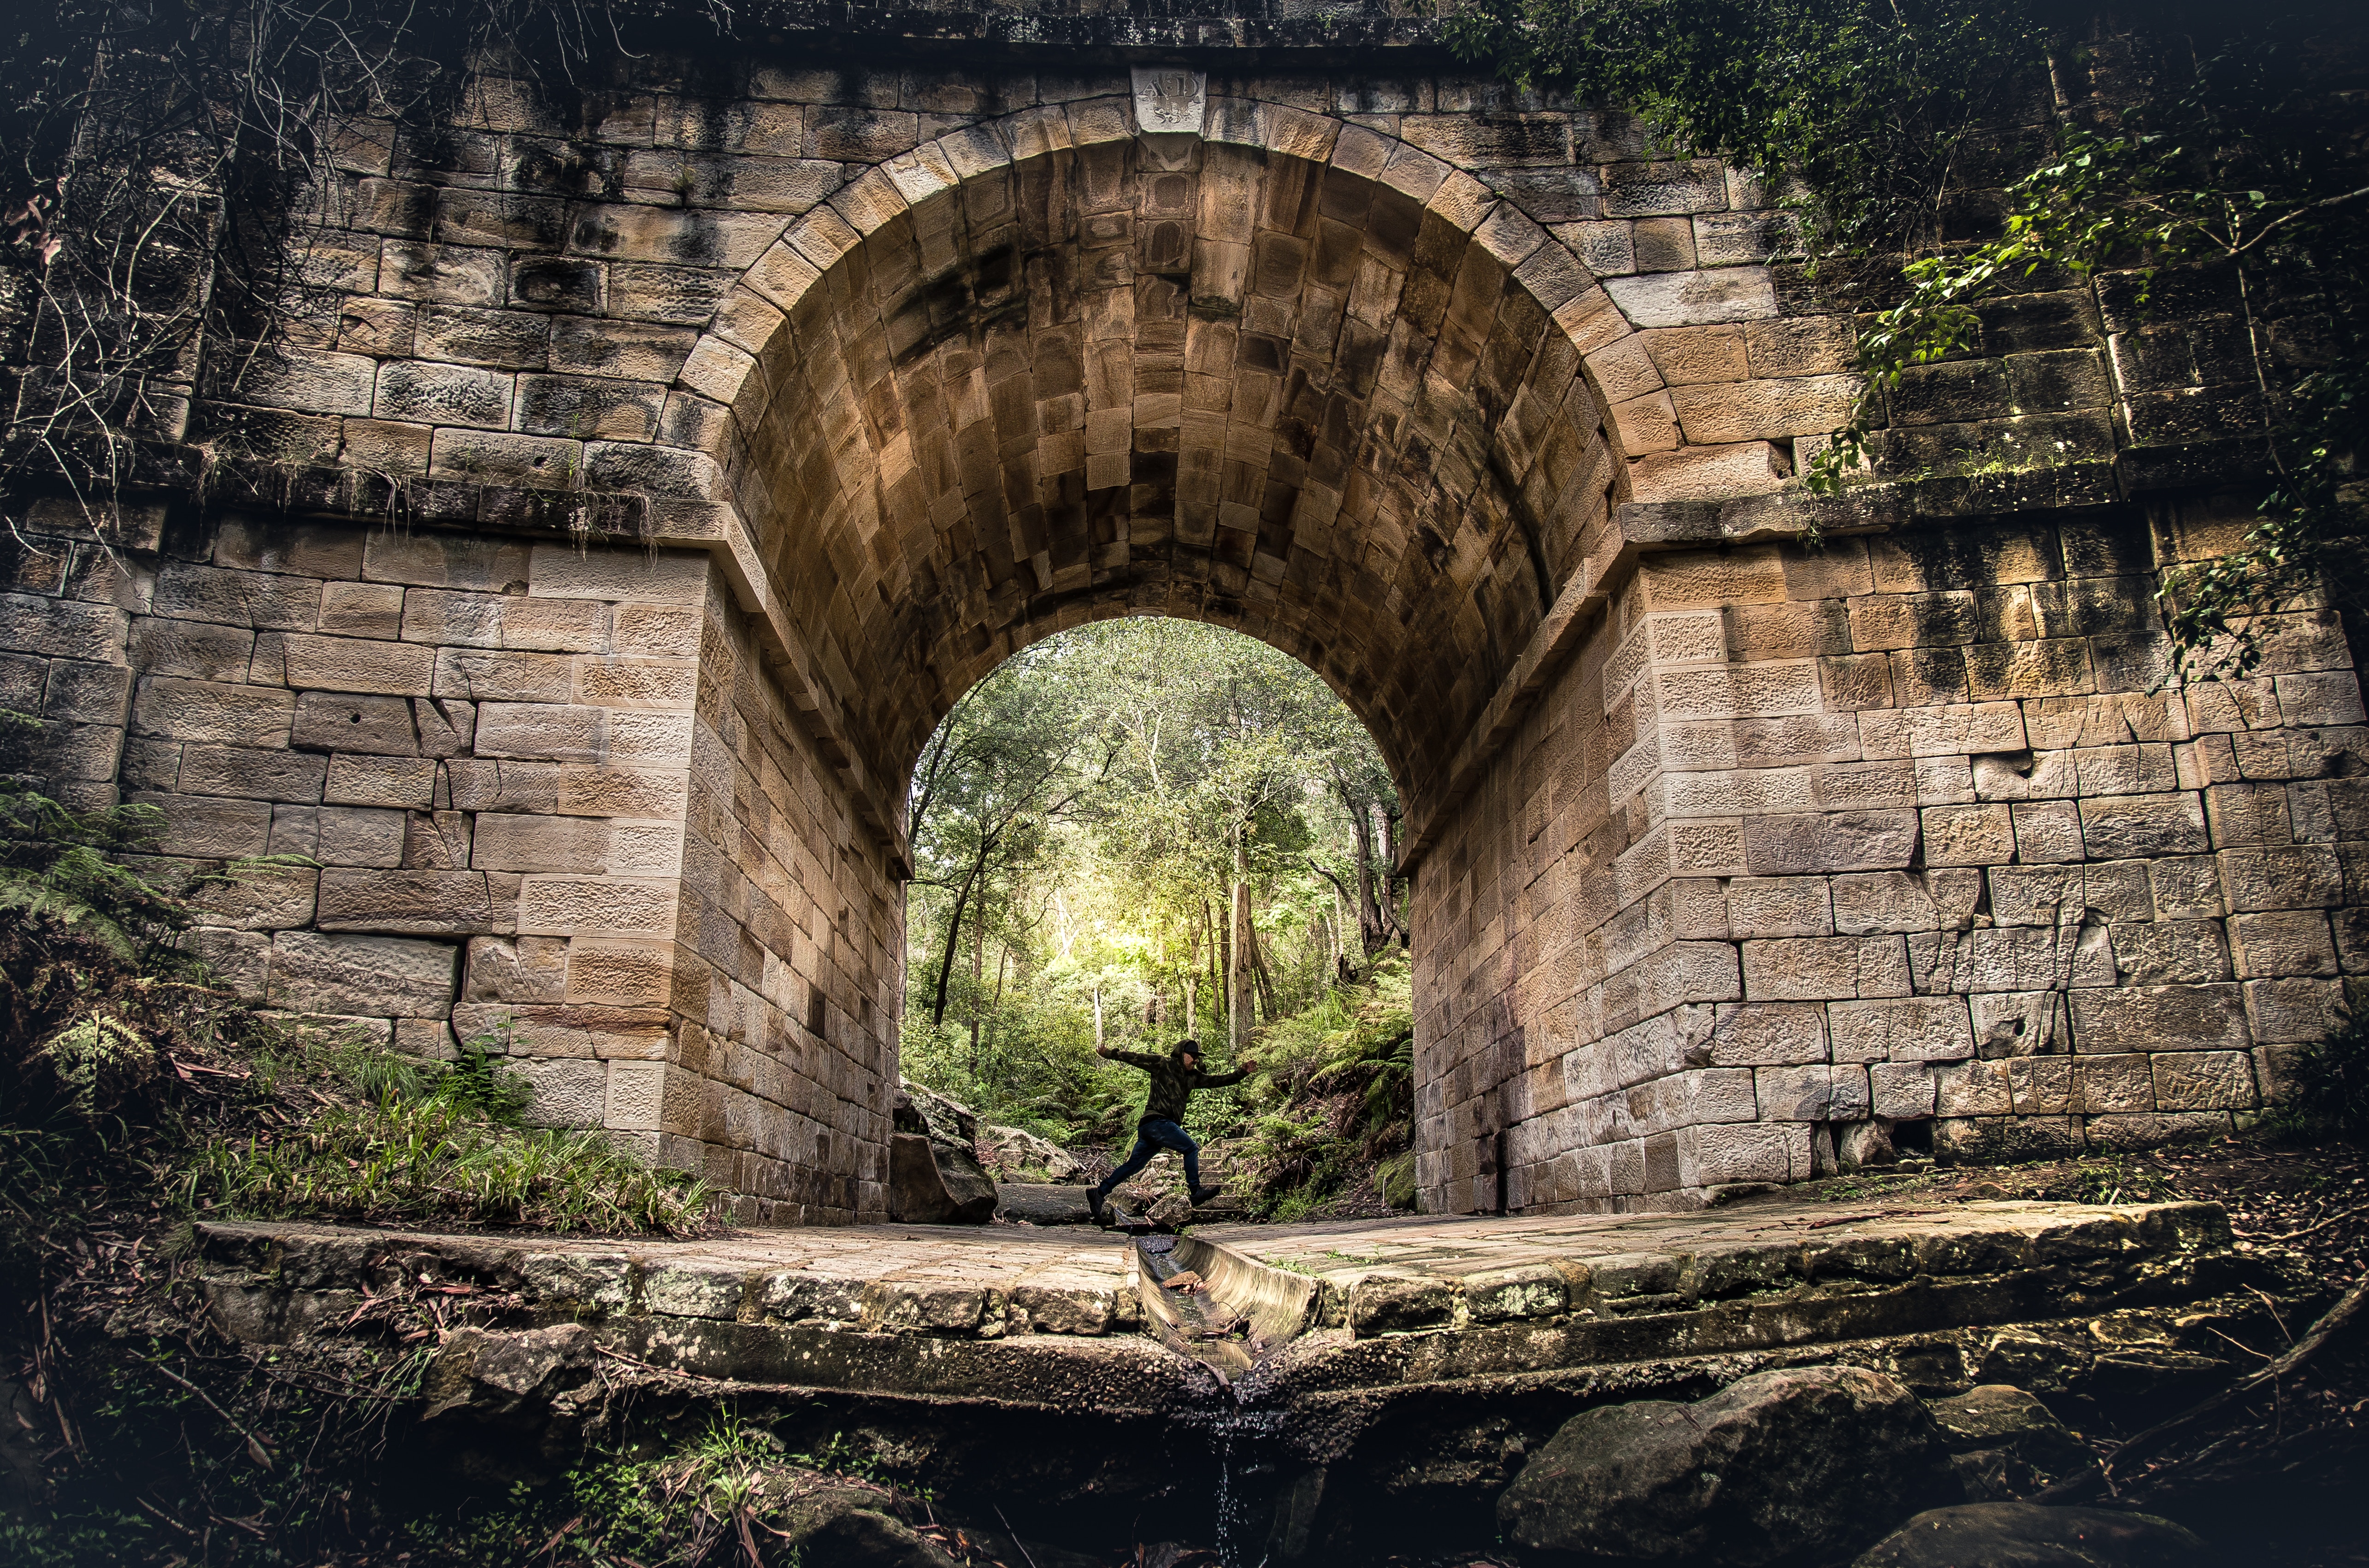
rock, person, architecture, bridge, wall, tunnel, jump, jumping, arch, fortification, waterway, ruins, infrastructure, monastery, urban area, ancient history